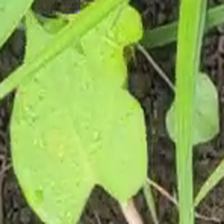
Weed species: Obscure_morning _glory(Ipomoea obscura)